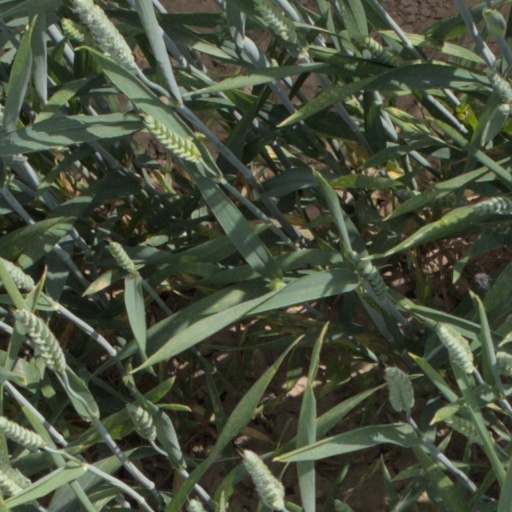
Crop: wheat